Sudden Strike

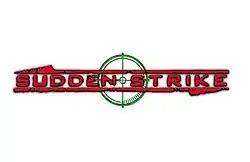

Sudden Strike is a series of real-time tactics video games set during World War II. The series is developed by Fireglow based in Russia and published by CDV software of Germany and has been re-published by ZOOM-Platform.com. The player selects a faction (e.g. Soviets, Germans, or Allied forces) and gains control of many varied units such as infantry, tanks and artillery. The games focus primarily on tactics, eschewing traditional real-time strategy resource gathering and base development.